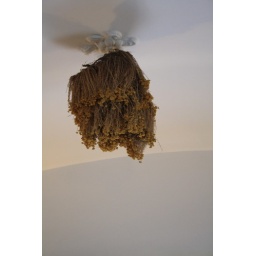
&amp;quot;Siempre Vive&amp;quot; plant hanging in the home of Gala, Salvador Dali's wife